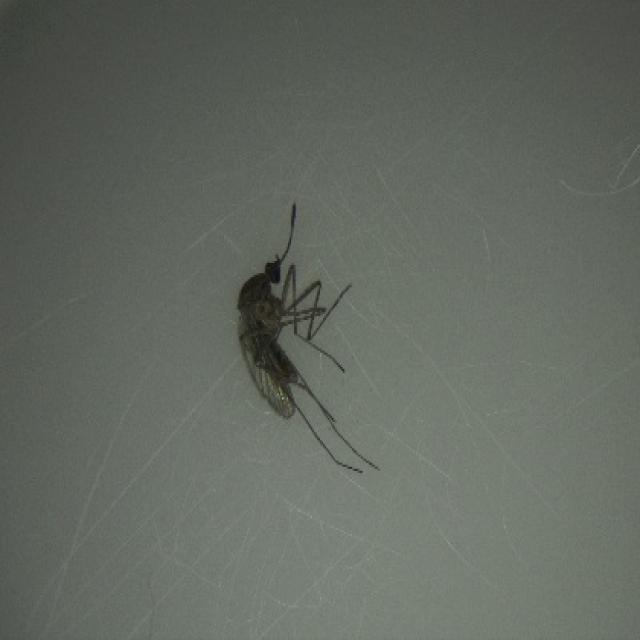
Species: culex_tritaeniorhynchus